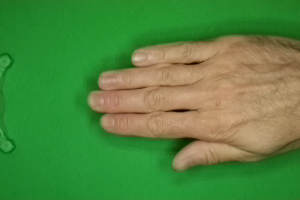
Label: paper